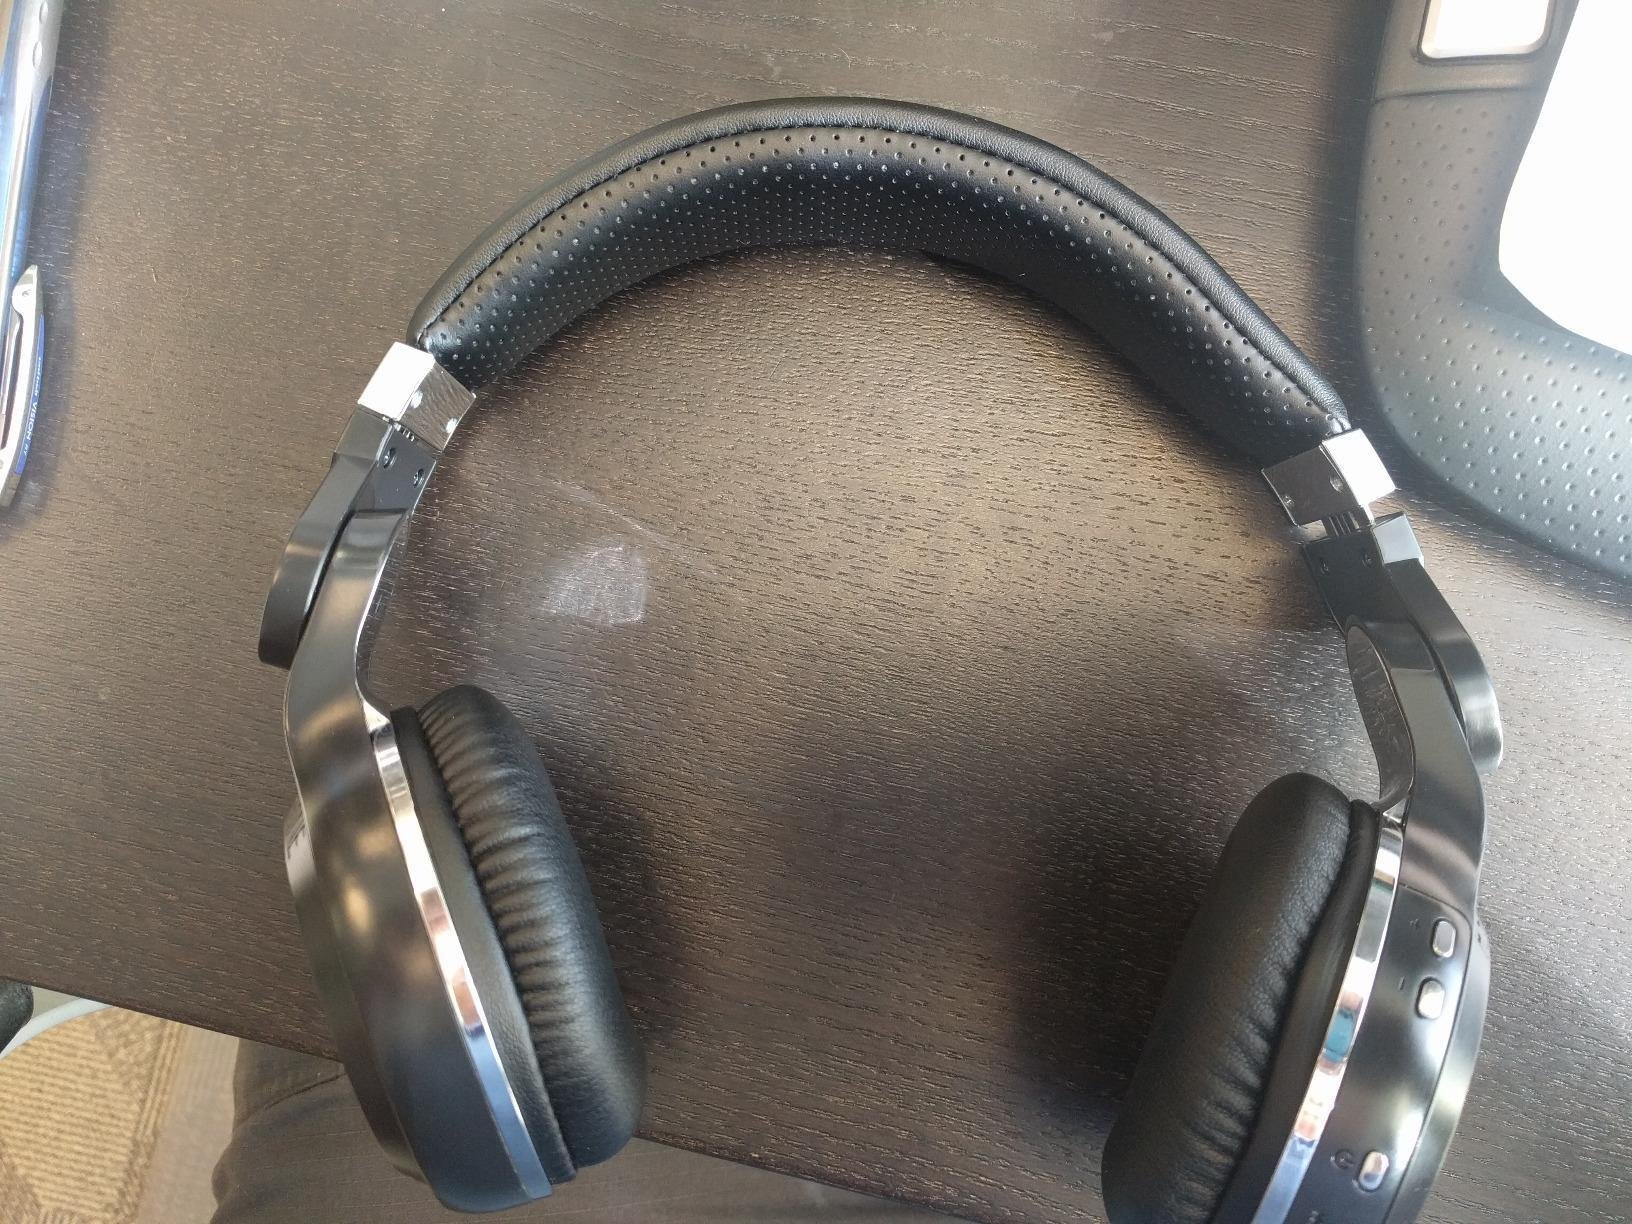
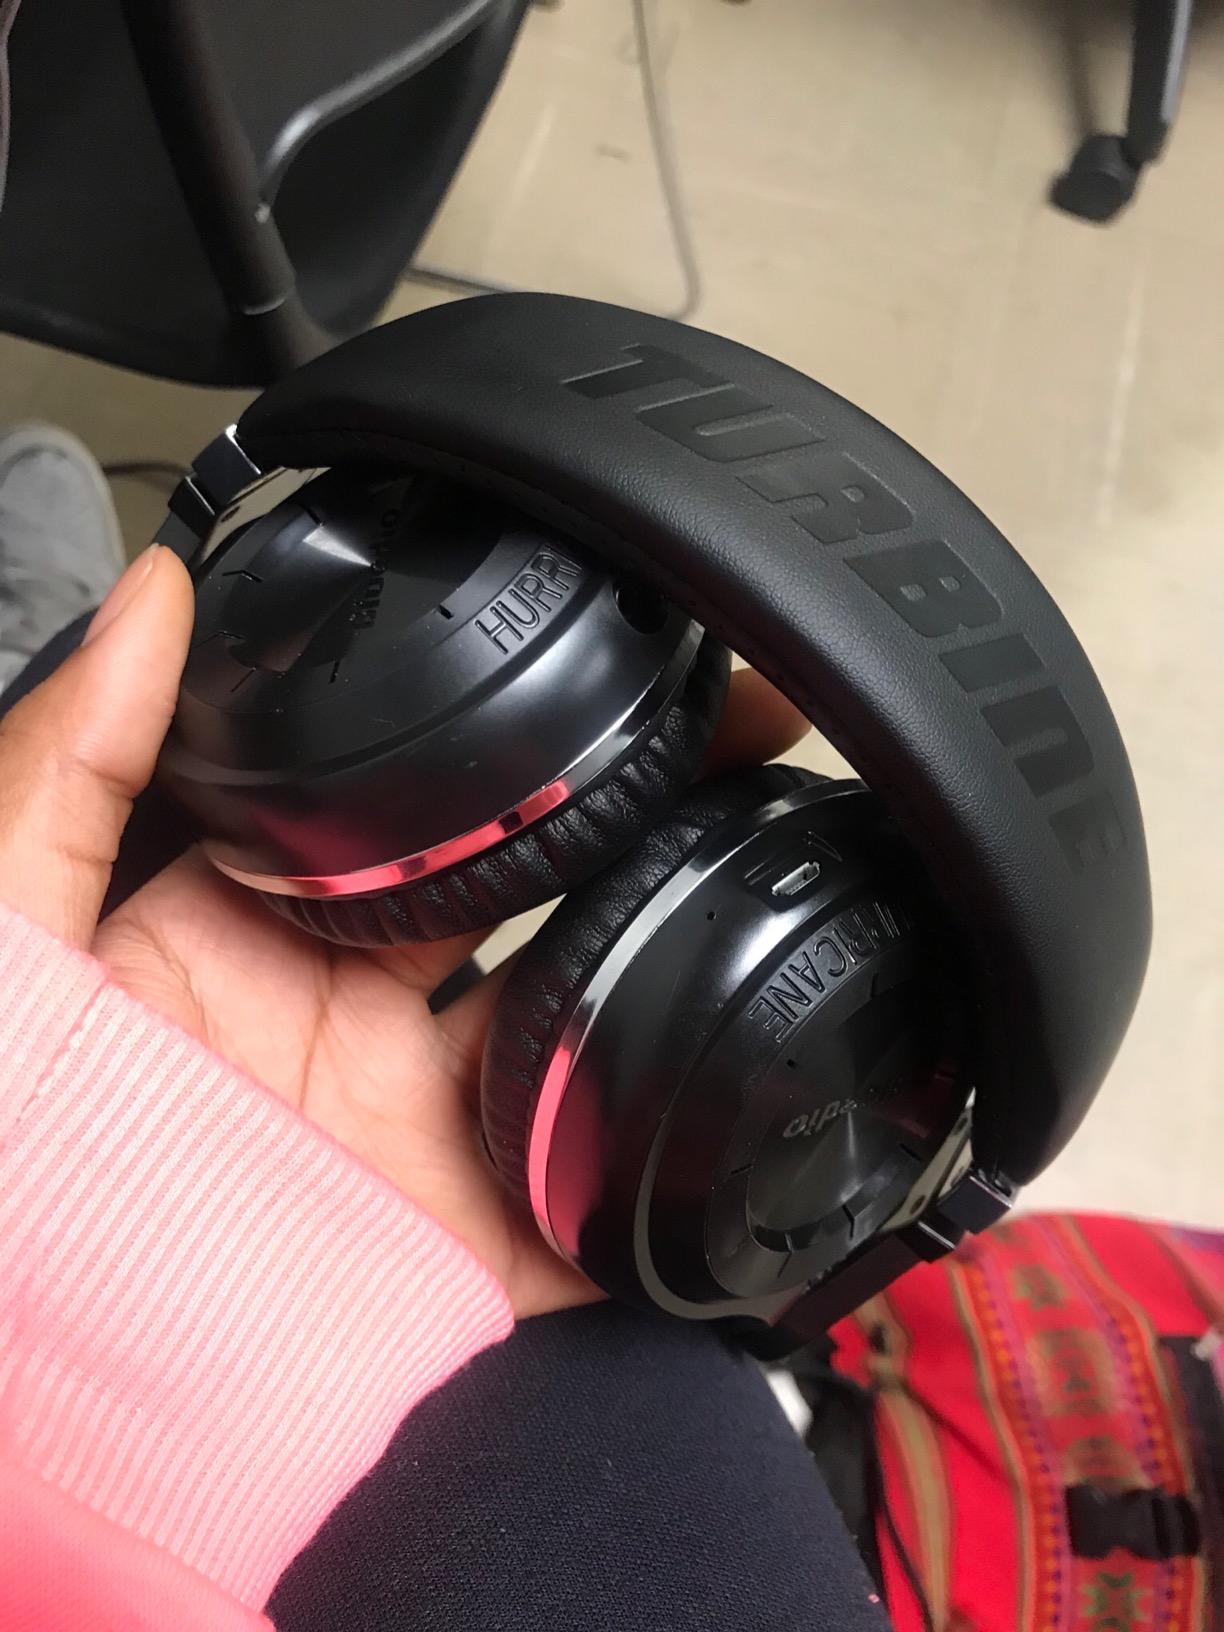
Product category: headphones
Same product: yes